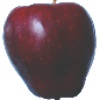
Label: red_delicious_apple